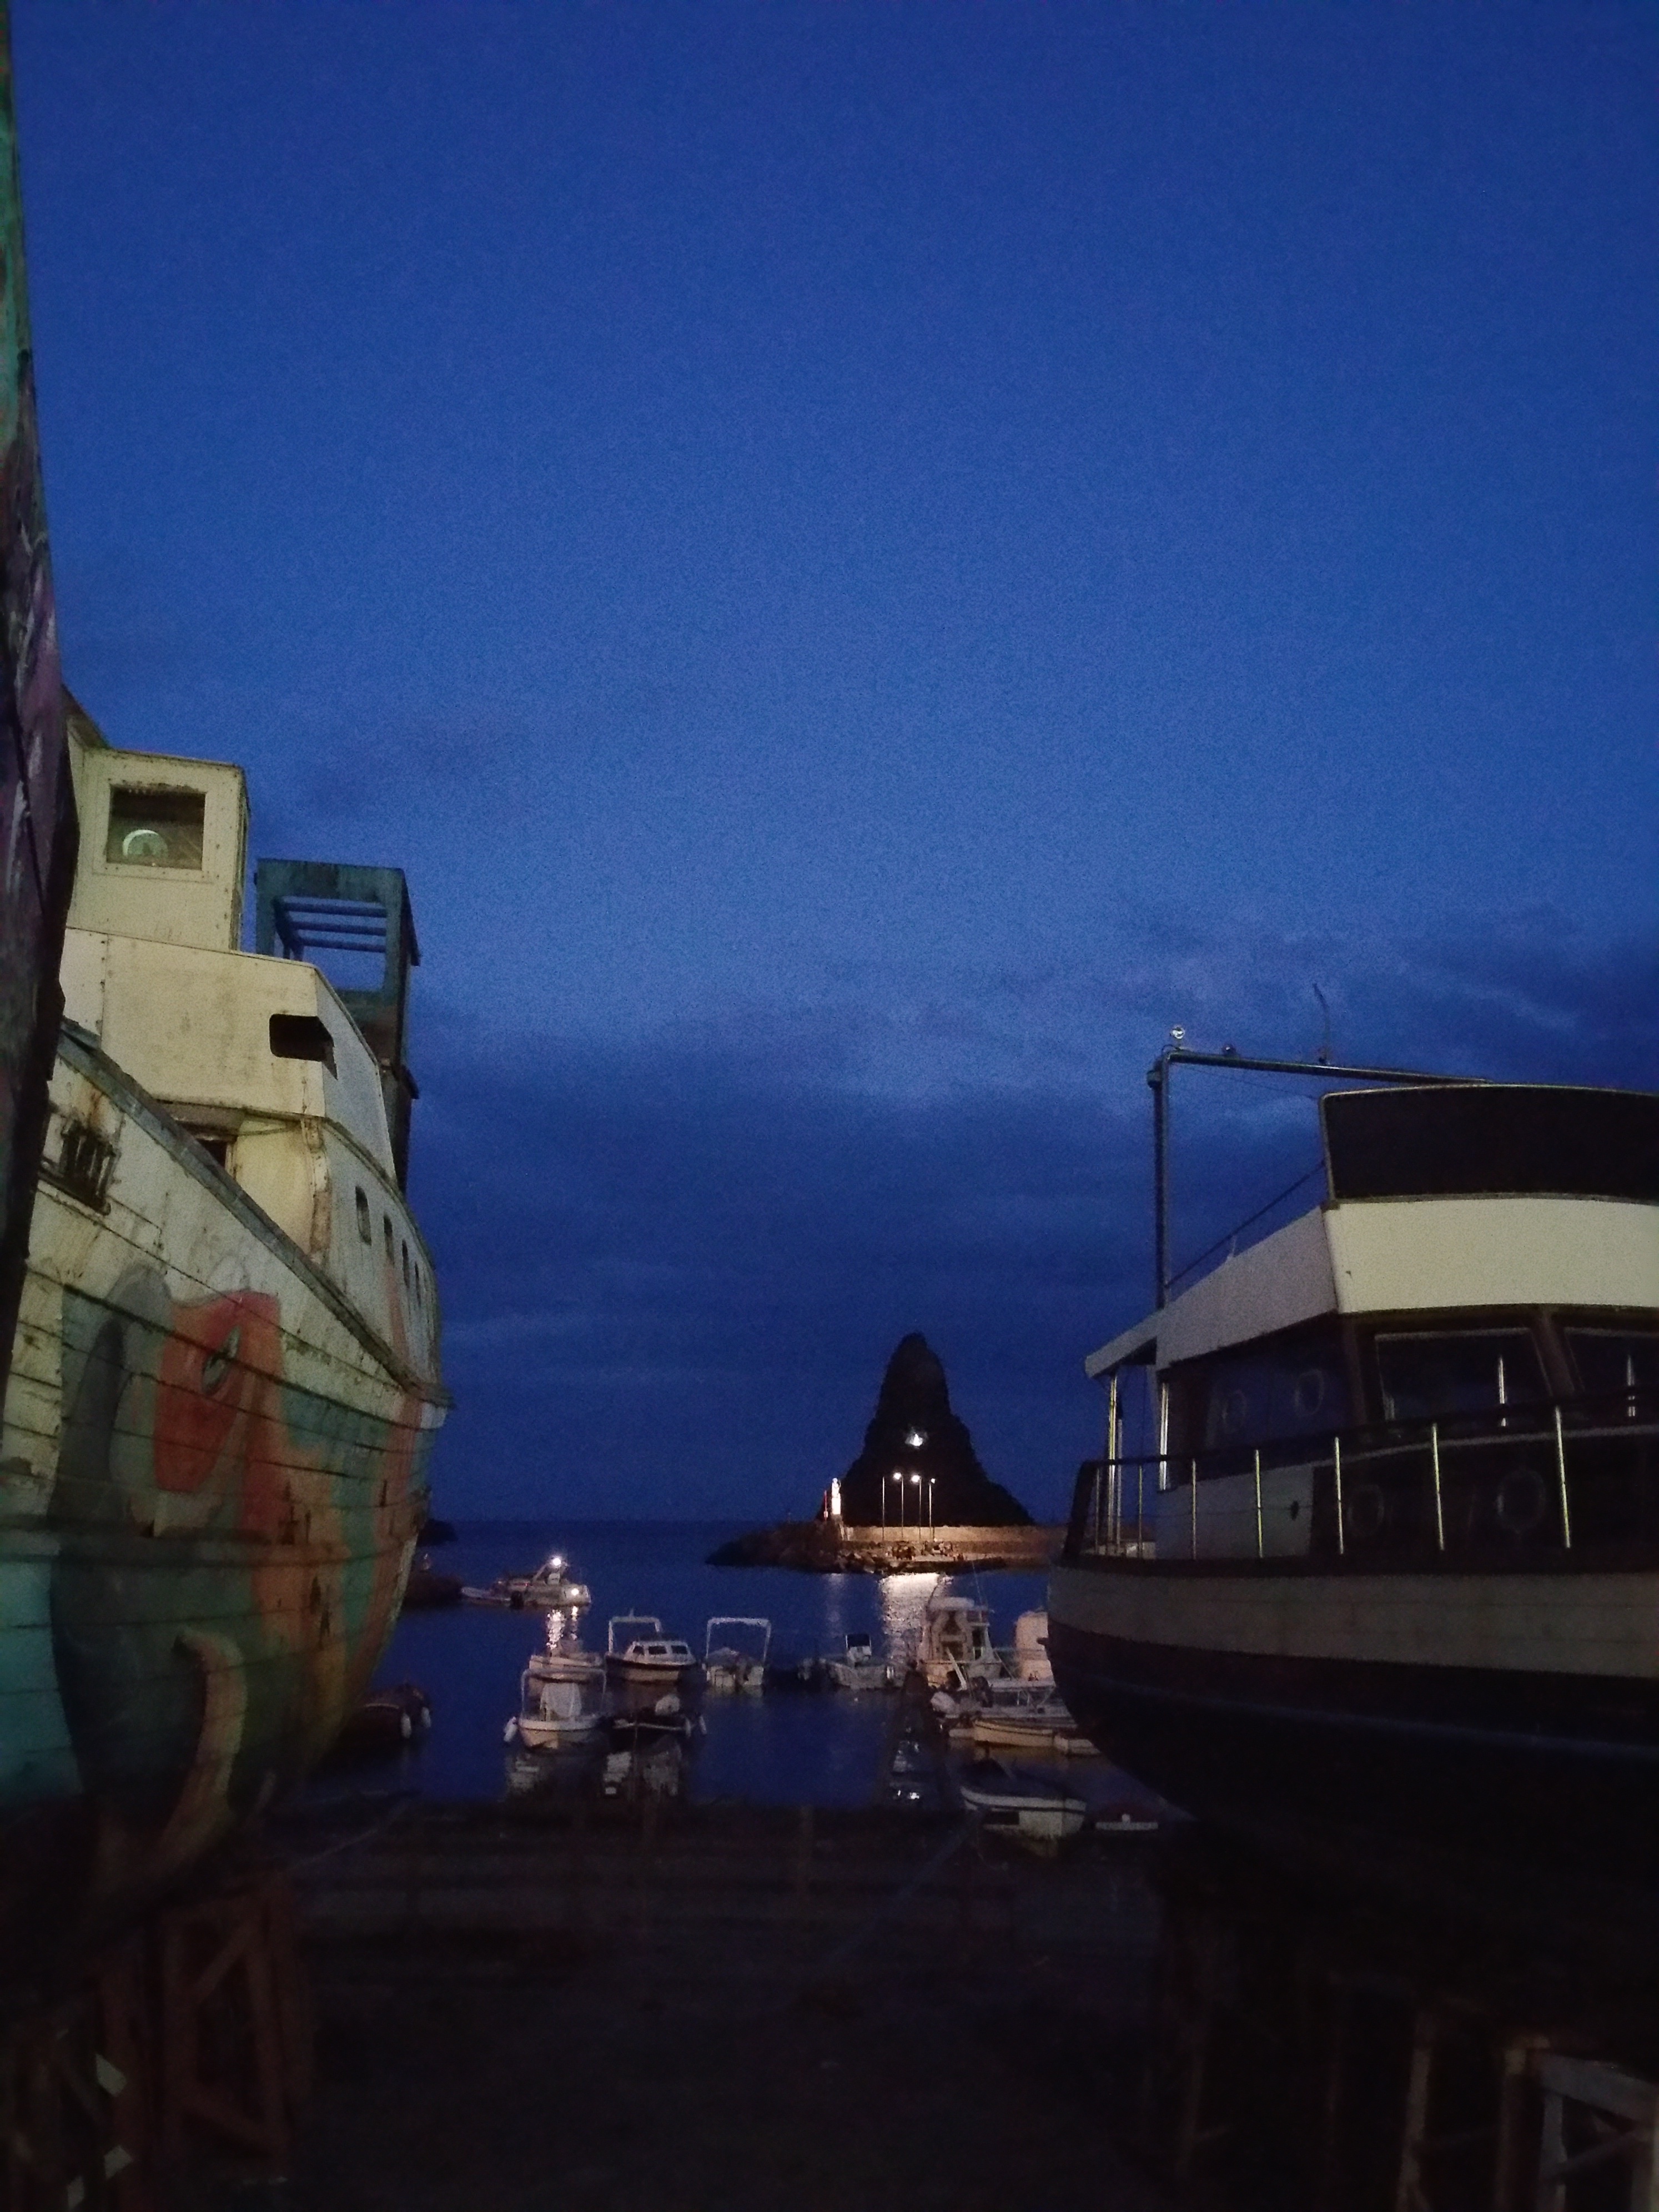
sky, night, cityscape, dusk, evening, reflection, vehicle, landmark, screenshot